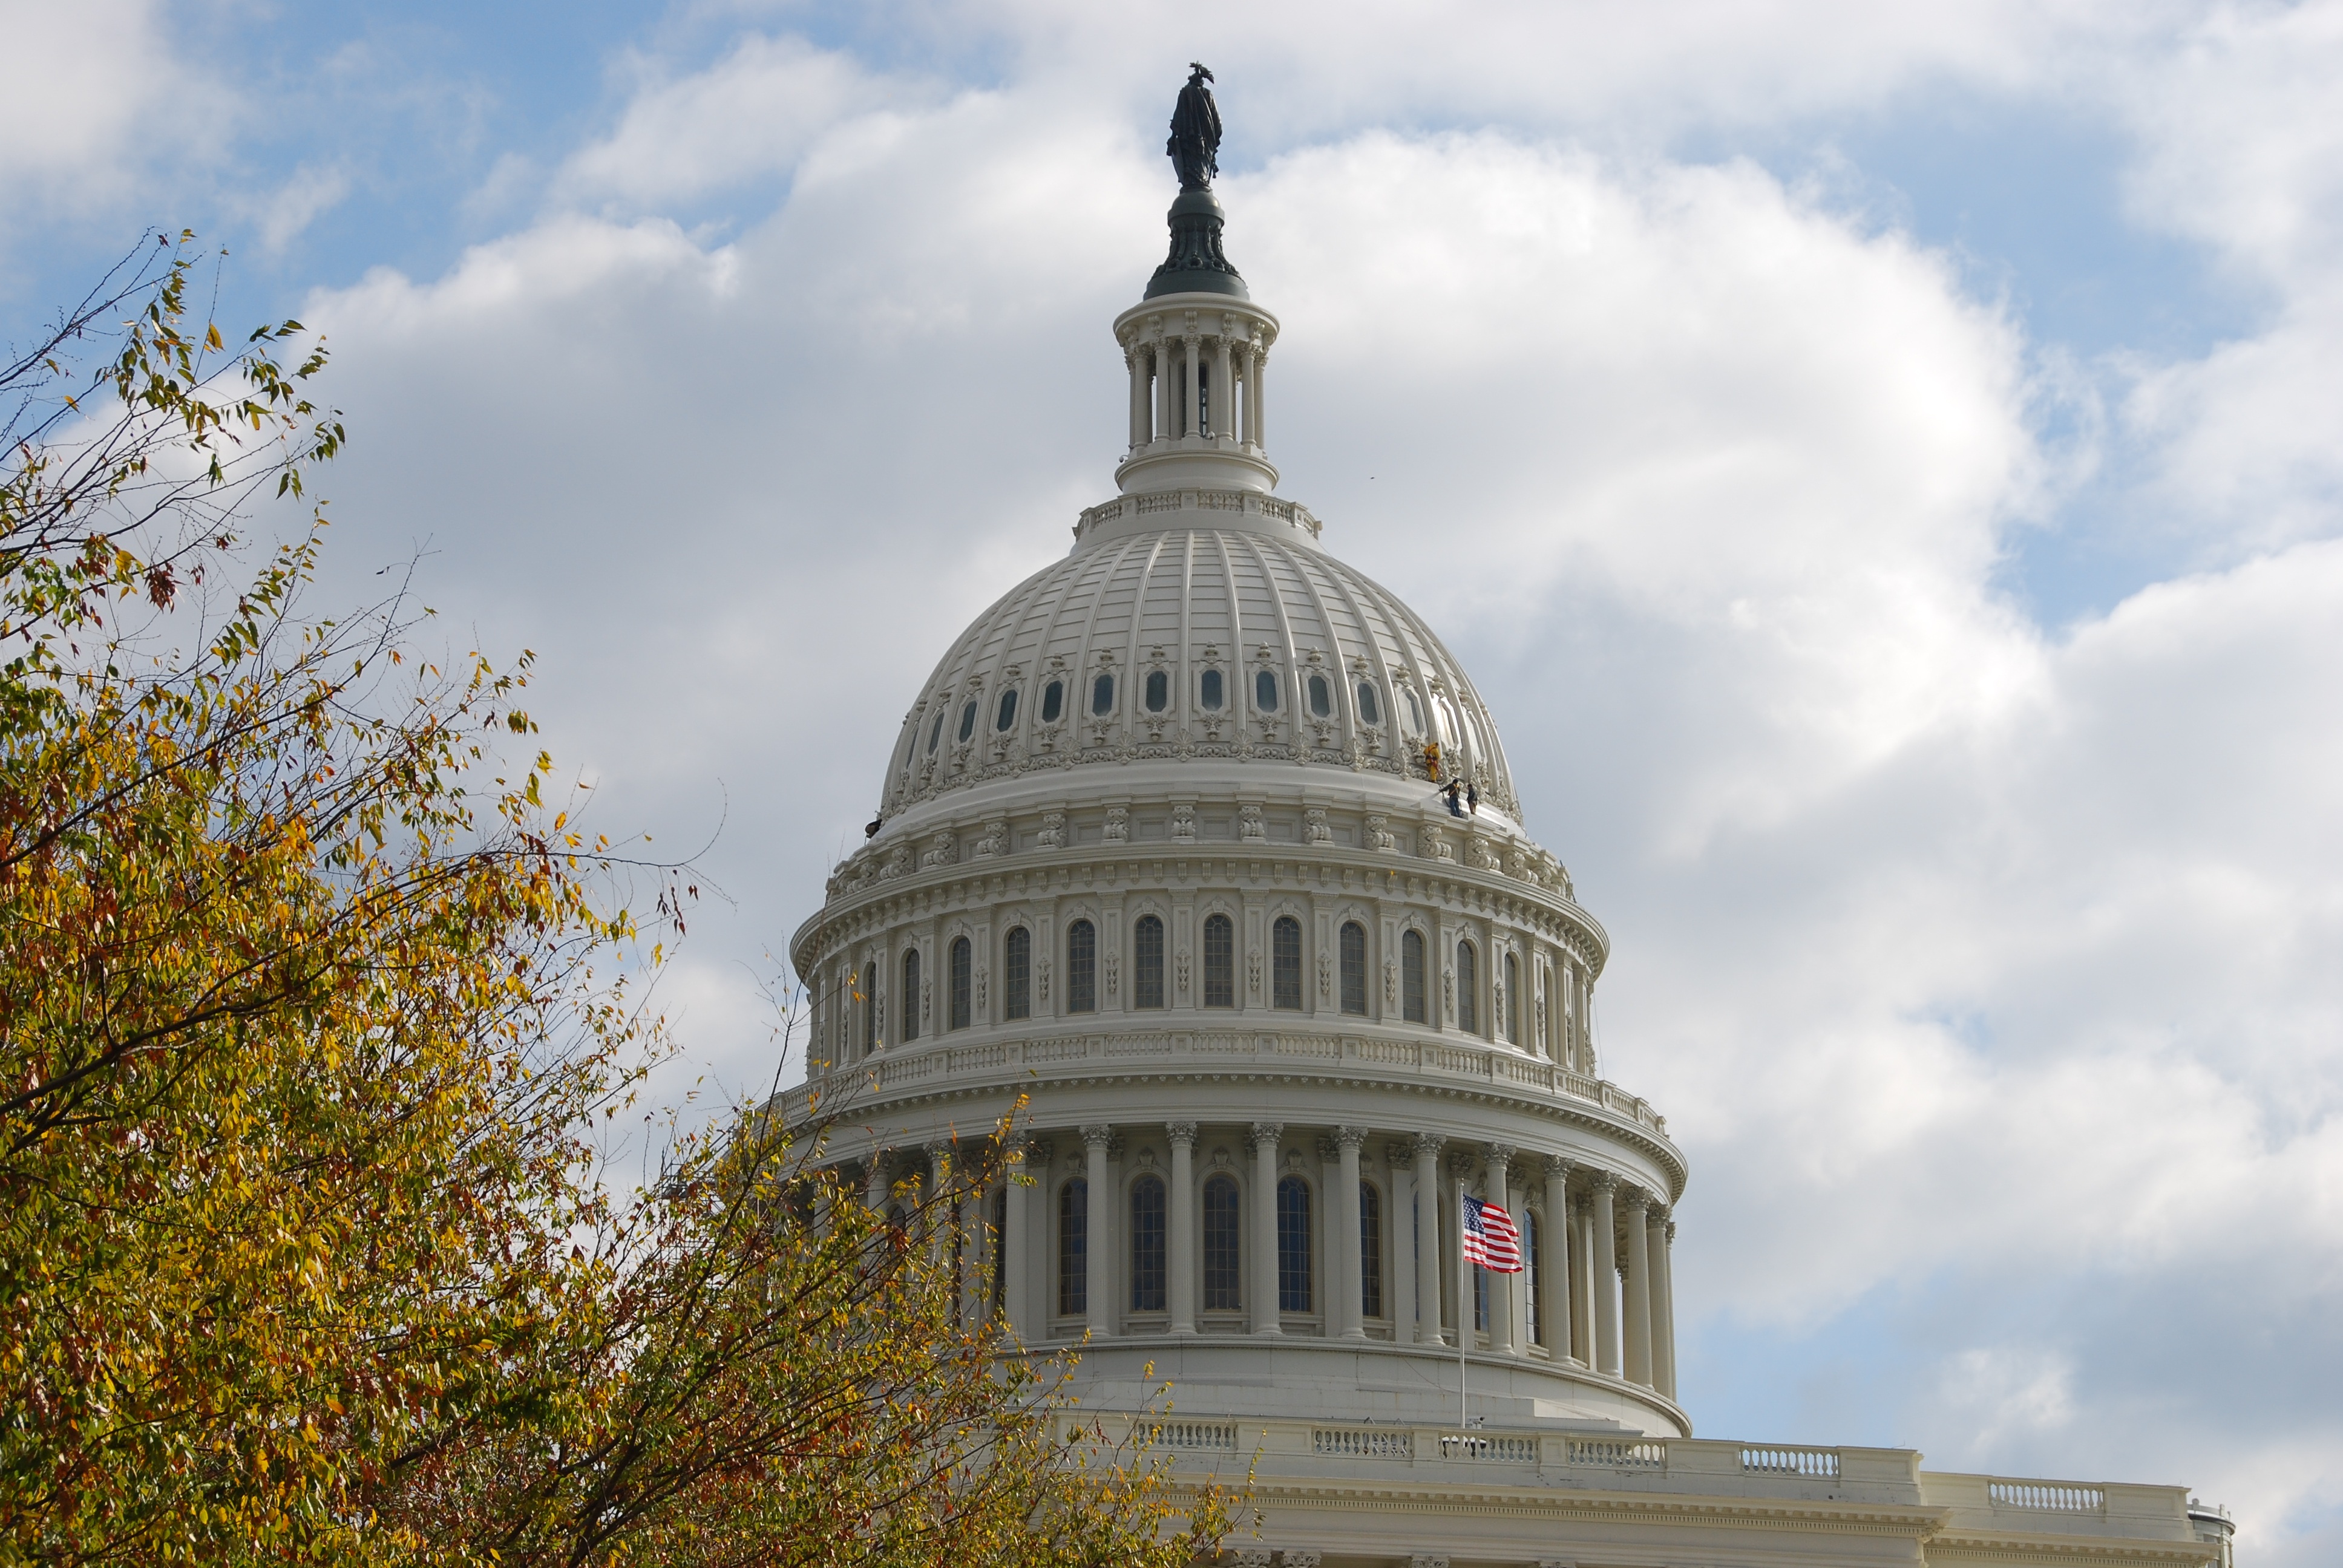
sky, building, city, tower, landmark, place of worship, washington, clouds, dome, capitol hill